Strathclyde Partnership for Transport

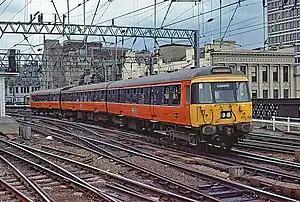
The orange and black colour scheme of the Strathclyde PTE is illustrated on a Class 311 unit seen at station in May 1984

The principal predecessor to SPT was the Greater Glasgow Passenger Transport Executive (GGPTE) set up in 1972 to take over the Glasgow Corporation's public transport functions and to co-ordinate public transport in the Clyde Valley. In 1983 it was replaced by the Strathclyde Passenger Transport Executive (SPTE), under the overall direction of Strathclyde Regional Council. Section 40 of the Local Government etc. (Scotland) Act 1994 created a new statutory corporation, the Strathclyde Passenger Transport Authority (SPTA), which took over ""all of the functions, staff, property, rights, liabilities and obligations of Strathclyde Regional Council as Passenger Transport Authority"" on 1 April 1996. The Executive was reincorporated as a body consisting of councillors drawn from the 12 Council Areas which succeeded Strathclyde Region: